World War II Memorial (Houston)

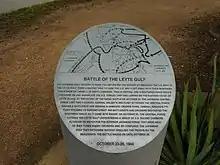
Part of the memorial in 2018

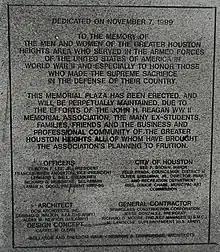
One of the inscriptions, 2018

The World War II Memorial, also known as World War II Memorial Plaza, is a granite war memorial by Conrad G. Walton, installed in Houston's Heights Boulevard Park, in the U.S. state of Texas.